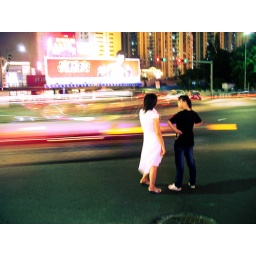
in white dress beside the road